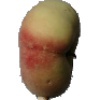
Label: Peach Flat 1